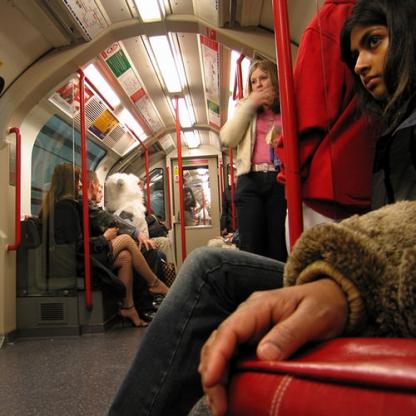
Scene: Indoor